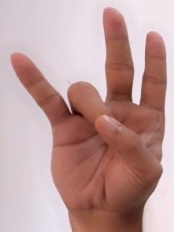
ASL sign: 7